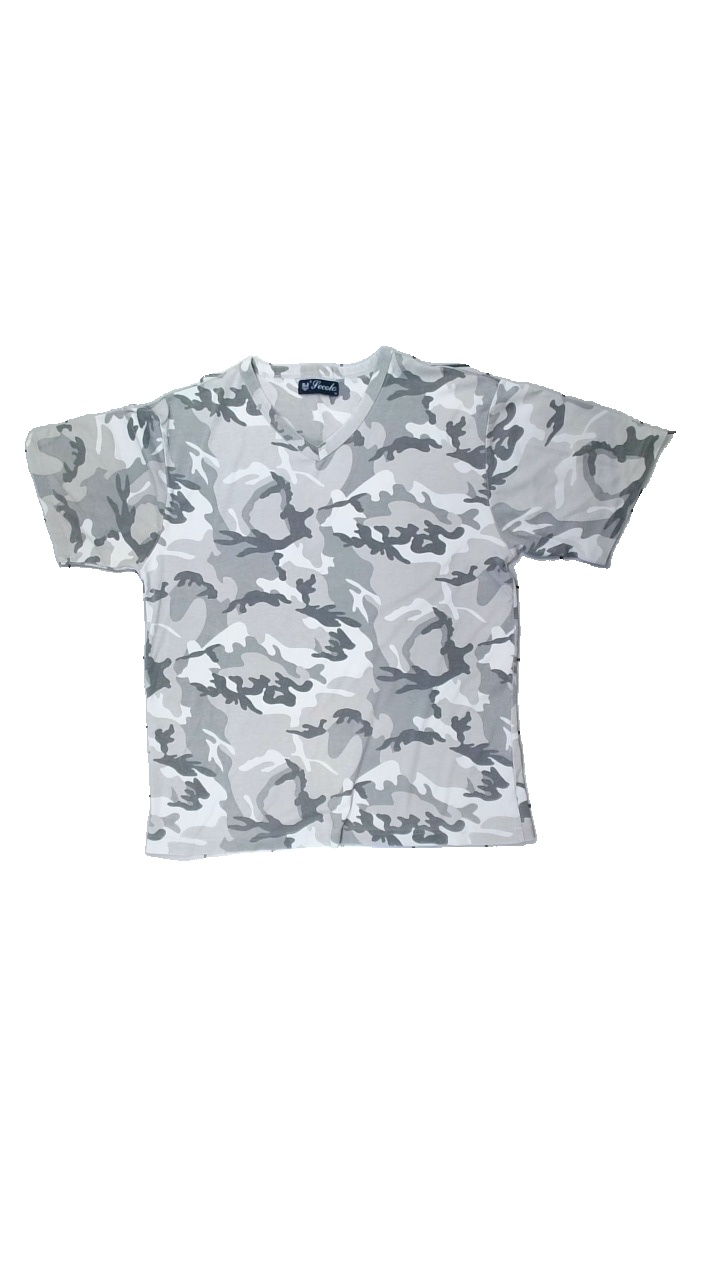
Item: T-shirt (Men)
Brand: Sj Pecolo
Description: t-shirt med militör mönster
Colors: Grey, White, Beige
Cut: V-collar
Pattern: Other
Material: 57% polyester 43% bomull
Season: All
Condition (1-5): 4
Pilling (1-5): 3
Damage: nopprigt
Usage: Export
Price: <50